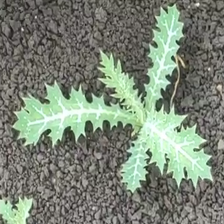
Weed species: Bilayat_(Mexicana_Argemone)